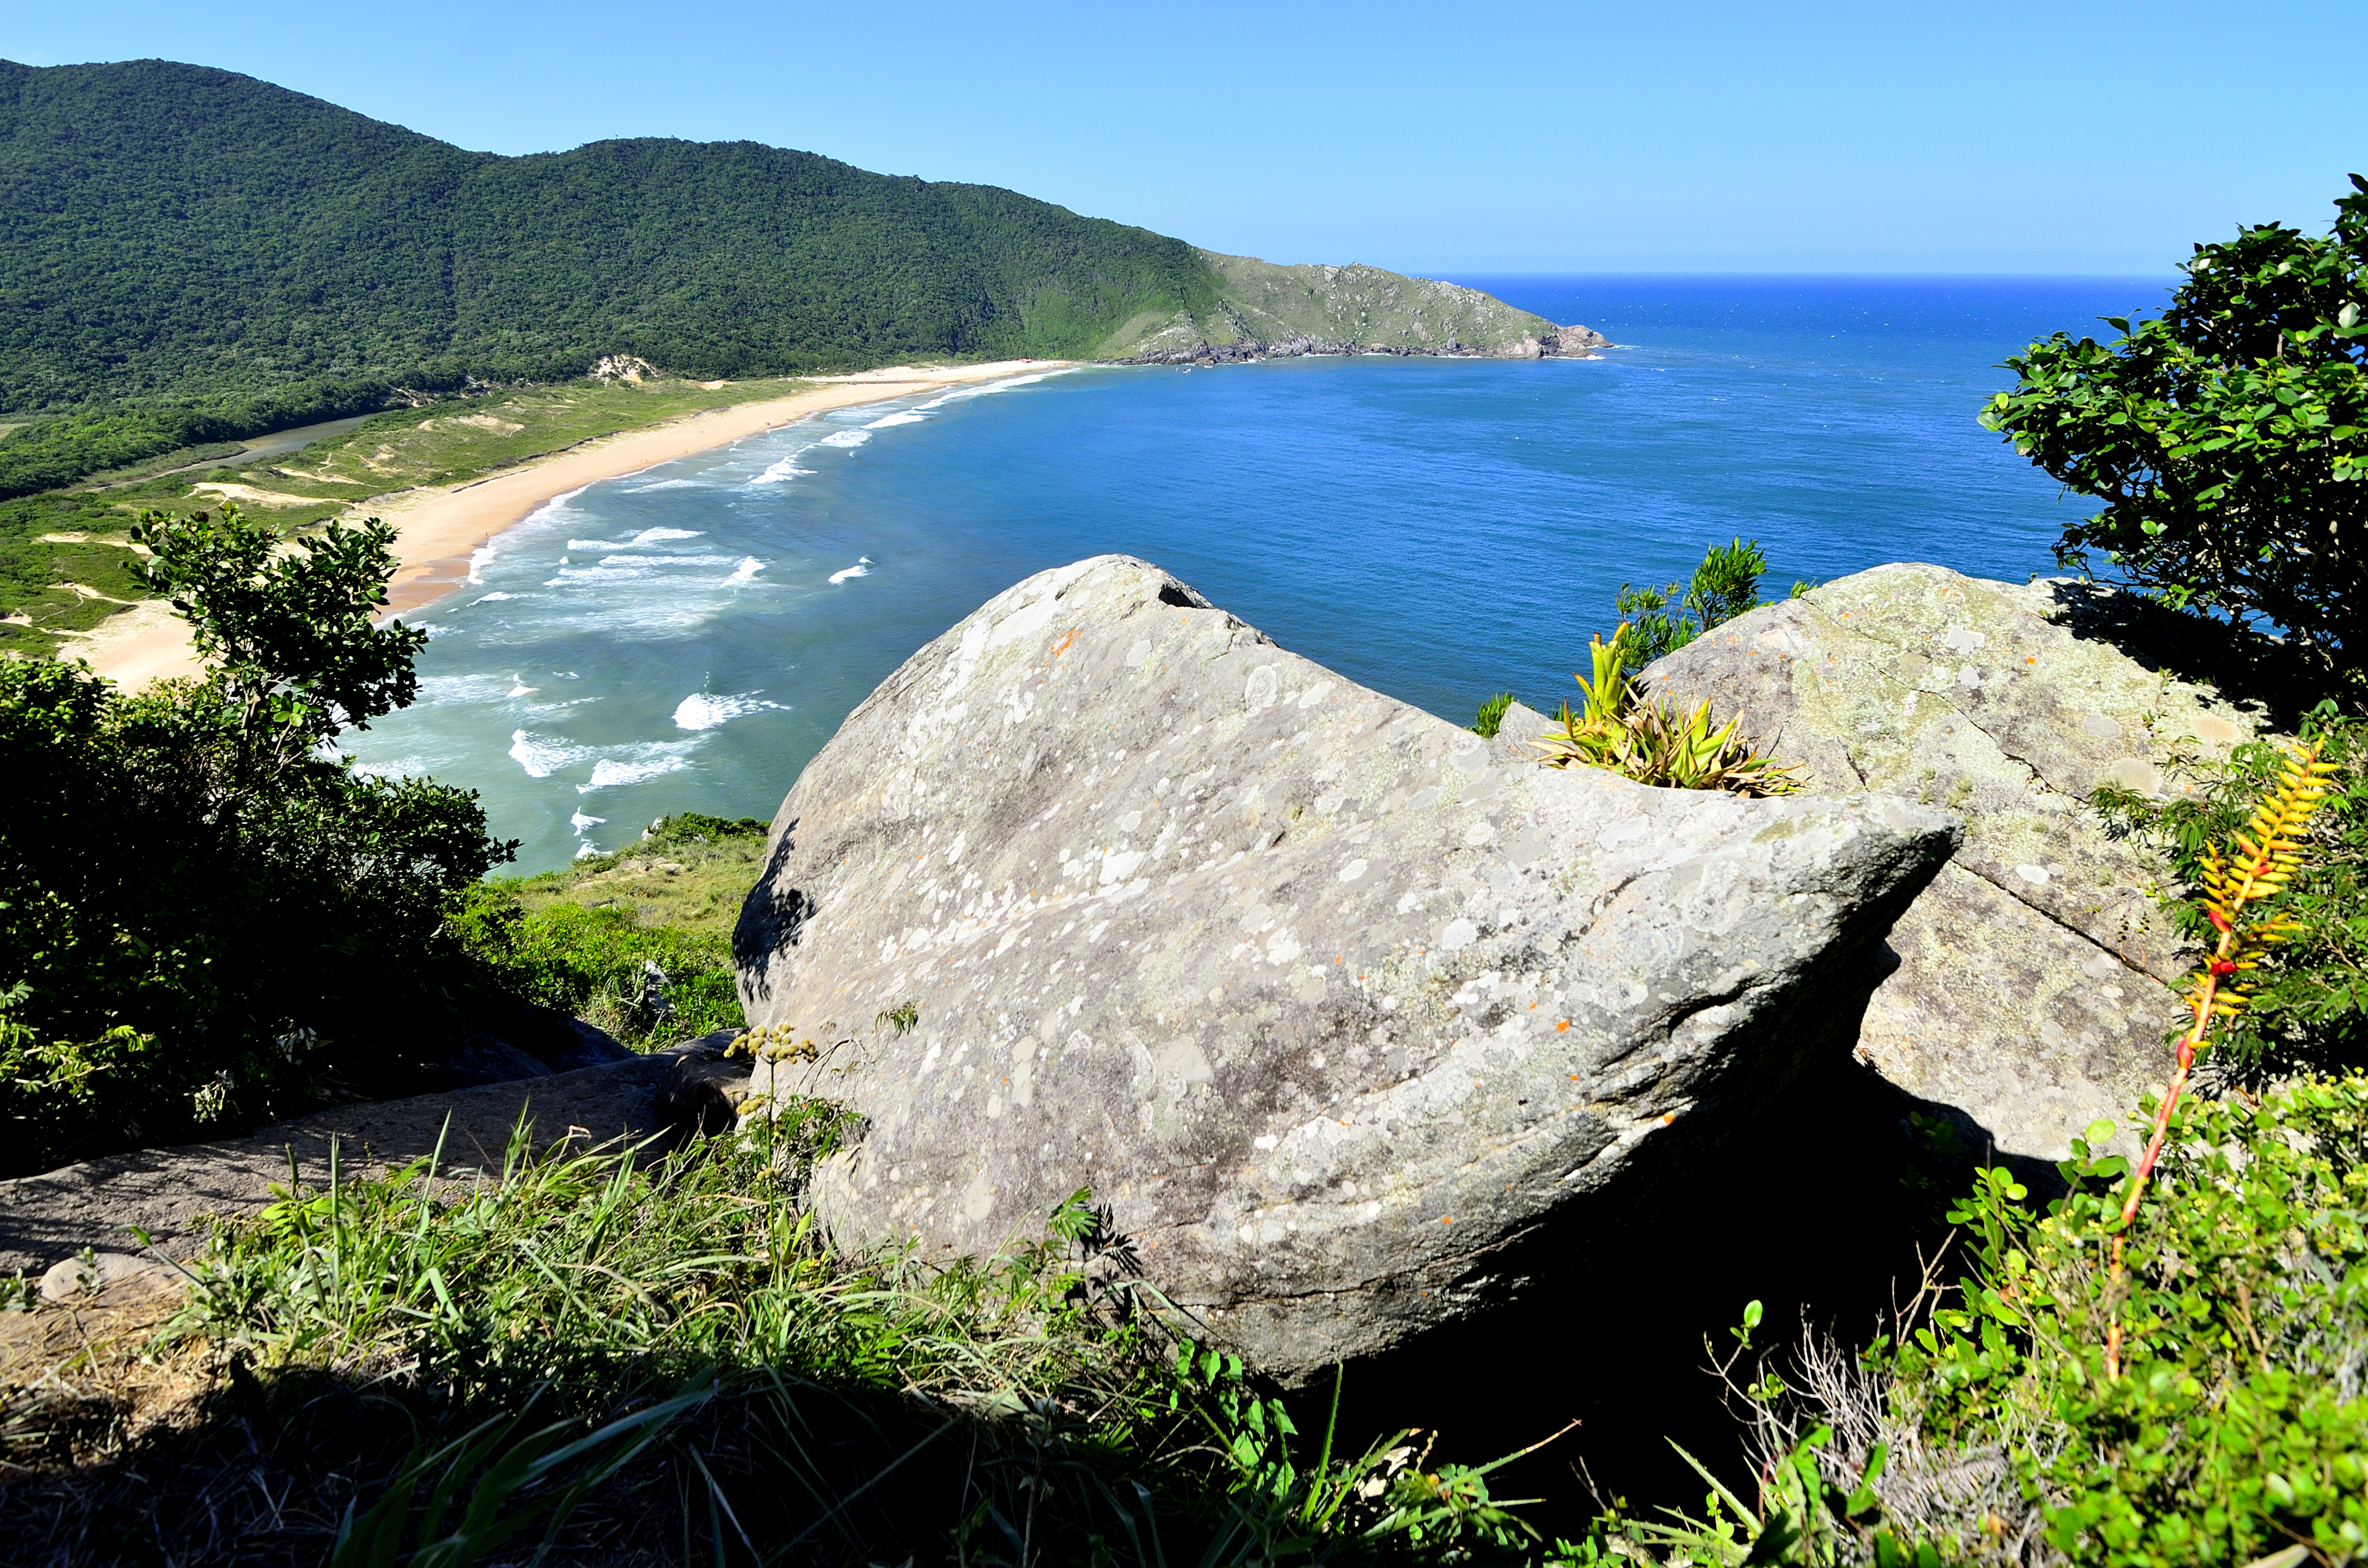
landscape, sea, coast, nature, rock, ocean, mountain, shore, lake, cliff, cove, bay, terrain, body of water, paisaje, praia, da, coroa, morro, trilha, lagoinhadoleste, lagoinha, cape, landform, geographical feature